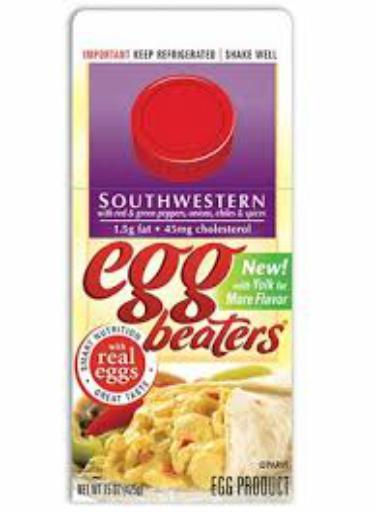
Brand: Egg Beaters
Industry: Food